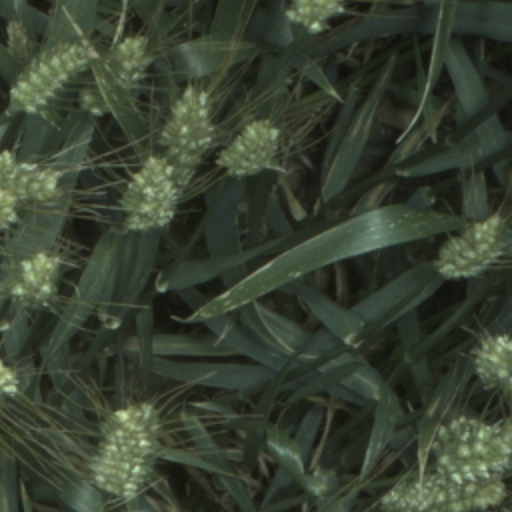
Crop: wheat